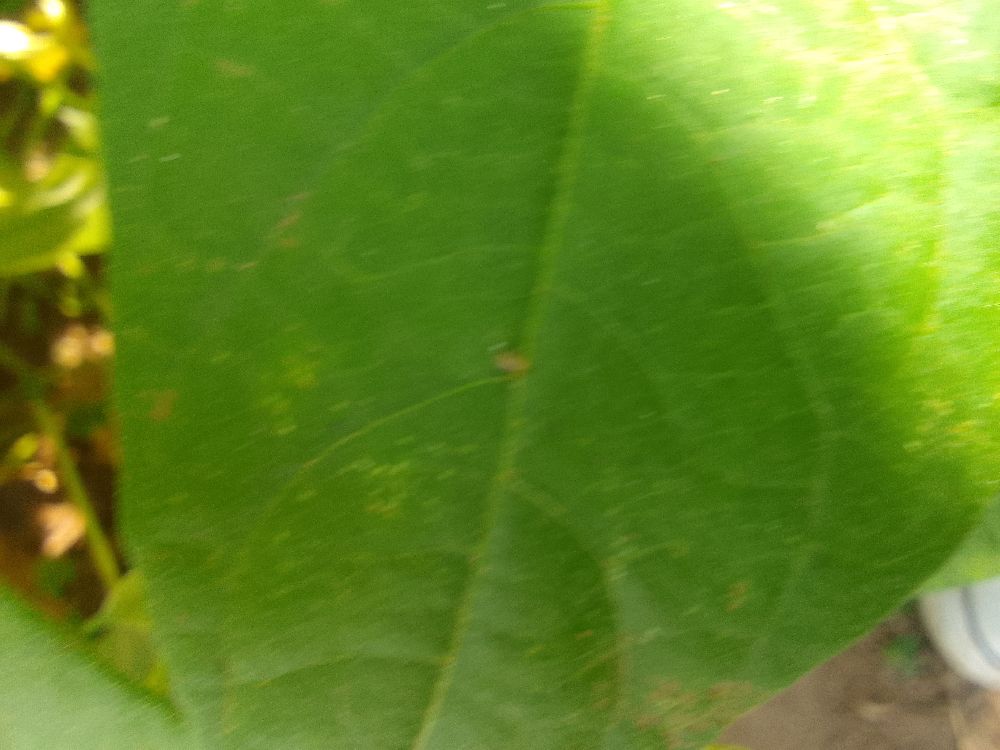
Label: healthy